Mexican Americans

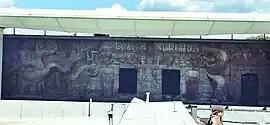
mural by artist David Alfaro Siqueiros, created in 1932, that depicts the struggles of indigenous peoples and critiques imperialism, colonialism, and the exploitation of labor.

Family units and structures are typically larger among Mexican Americans. Parents and elders are treated with a high degree of respect by Mexican Americans. Mexican Americans often celebrate Quinceañeras.